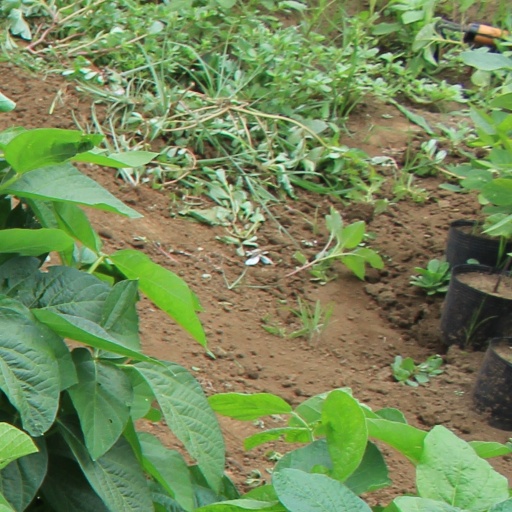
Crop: soybean